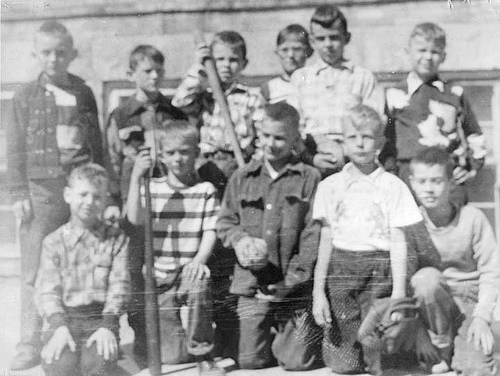
user: Given an image and a question. Answer the question in a short answer. Question: Who made the jacket of the boy standing on the back row on the far left side of this photo? Short Answer:
assistant: army